Federal Communications Commission

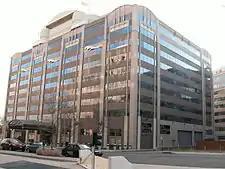
Former Federal Communications Commission Office in Washington, D.C.

The FCC leases space in the Sentinel Square III building in northeast Washington, D.C.